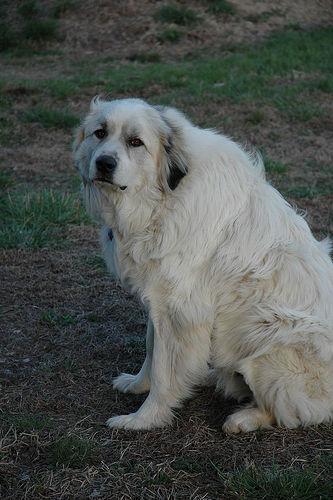
great pyrenees